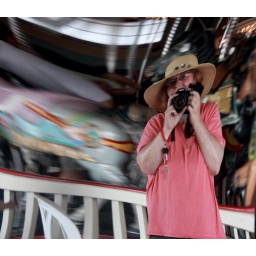
in the fun house mirror